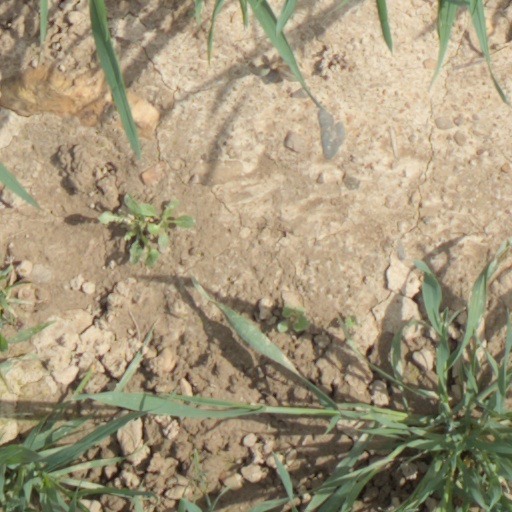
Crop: wheat